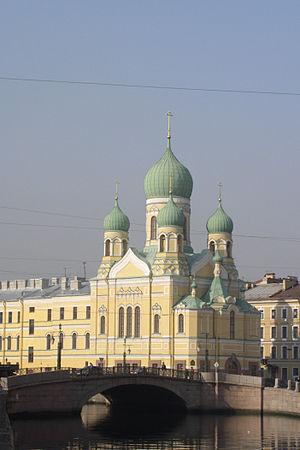
Le pont de Moguilev est un pont de pierre qui enjambe le canal Griboïedov dans l'axe de l'avenue Lermontov à Saint-Pétersbourg. Son nom provient de la ville du même nom. Il mesure 28,3m de long sur 24m de large.